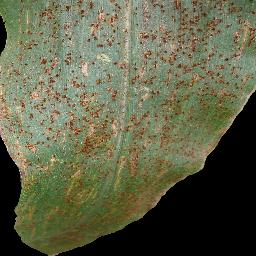
Label: Corn___Common_rust